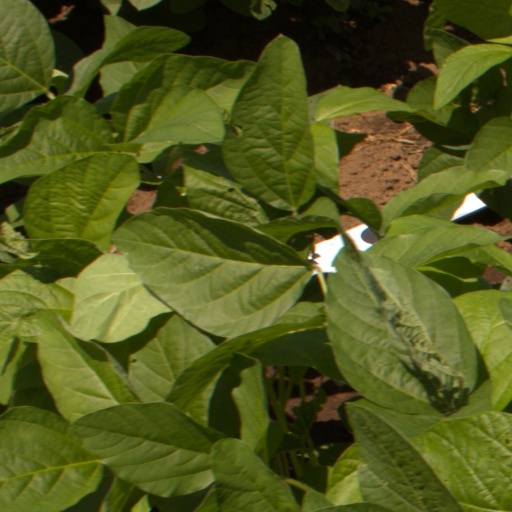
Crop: soybean